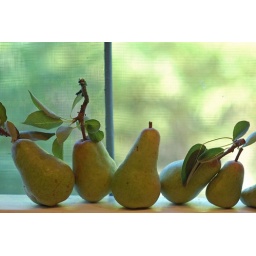
from the pear tree in my yard, sitting in the kitchen window ~